Dance in Uzbekistan

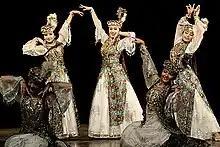
Sabo, Uzbek national dance ensemble

There are three schools of dance in Uzbekistan: Khorezm, Fergana, and Bukhara. Each one has its peculiarities and specific features.